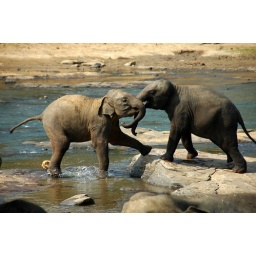
Two of the younger elephants play fight in the river at bath time.Pinnewela Elephant Orphanage, Sri Lanka31 December 2007